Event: Nepal Earthquake
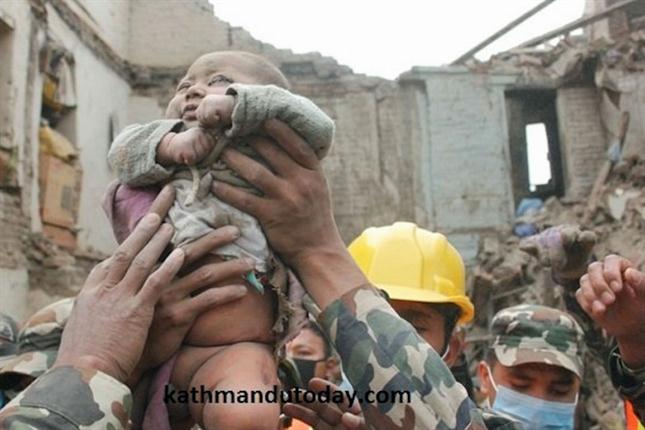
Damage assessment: damage